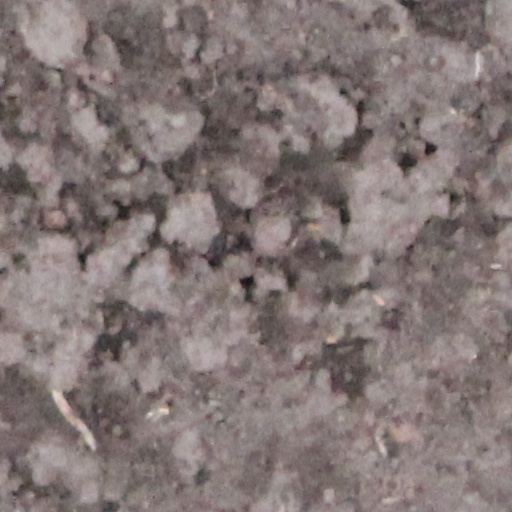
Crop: wheat